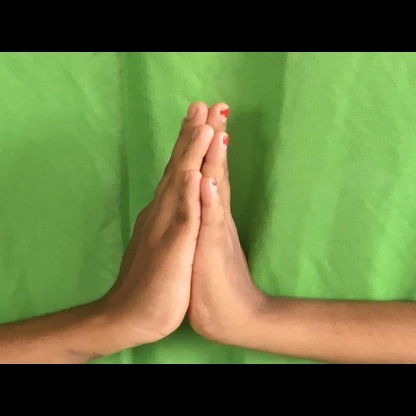
Mudra: Anjali